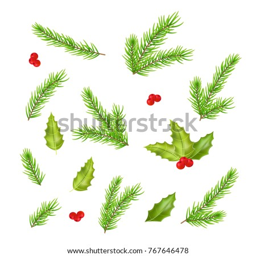
branches of fir tree and holly leaves for a decor